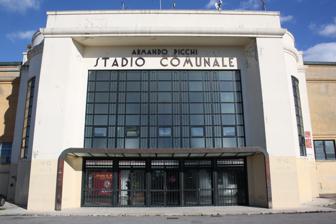
Building: Stadio Armando Picchi
Country: Unknown
Year built: 1935
Multi-purpose stadium in Livorno, Italy Stadio comunale Armando Picchi Former names Stadio Edda Ciano Mussolini (1935–1945) Yankee Stadium (post war period) Stadio Comunale di Livorno Location Ardenza, Livorno , Italy Owner Comune di Livorno Capacity 14,267 Surface Grass 107x68m Construction Broke ground 1933 Opened 1935 Renovated 1980s Architect Raffaello Brizzi Tenants Pro Livorno U.S. Livorno 1915 Italy national football team (selected matches) The Stadio Armando Picchi is a multi-purpose stadium in Livorno , Italy . A.S. Livorno Calcio originally used the Villa Chayes Stadium, part of the nearby the Naval Academy, for matches but when the city team was promoted to the Serie A in 1928-29 Divisione Nazionale a new and larger facility was required. History The new stadium was built in 1933 on project by Raffaello Brizzi, with a capacity of 19,234, at Ardenza Mare district and was named after Edda Ciano Mussolini until 1945. It was built in reinforced concrete , has an area of 30,000 square metre and two rectilinear 90m stands The first match, Livorno vs. ACF Fiorentina , was played on October 8, 1933 when the stadium was incomplete. Its inaugural match, on March 24, 1935, was Italia B vs. Austria B. In the post war period it was used by the Americans from the nearby Camp Darby logistic base who renamed it “Yankee Stadium” for the occasion. The stadium was then designated Stadio Comunale di Livorno and for the 1960 Summer Olympics underwent a summary renovation. It hosted some of the football preliminaries in 1960, but was overlooked for Italia 90 . In 1971, the stadium was renamed after the Livorno born footballer Armando Picchi who started playing at his home club before ending his career with Inter . In the 1980s it underwent a reconstruction with the demolition of the distinctive Torre Maratona . In 2005 the stadium was renovated in order to improve the safety and the capacity of the structure to mark the return of Livorno to Serie A. In 2021, the grandstand of the stadium was named after Mauro Lessi, the player who holds the record of longevity with the A.S. Livorno Calcio. In 2022, the grass field was replaced with synthetic grass. Gallery See also A.S. Livorno Calcio References 1960 Summer Olympics official report. Volume 1. p. 86.